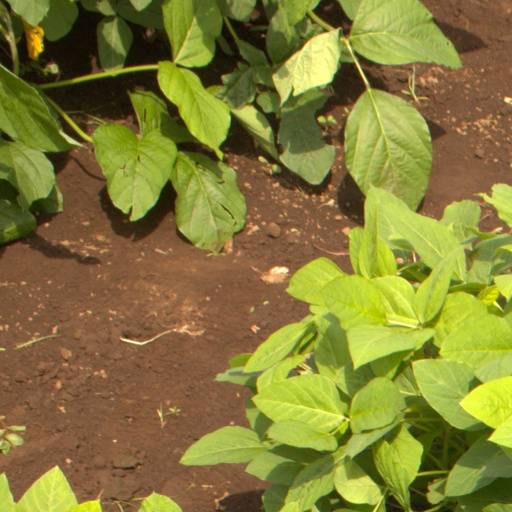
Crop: soybean